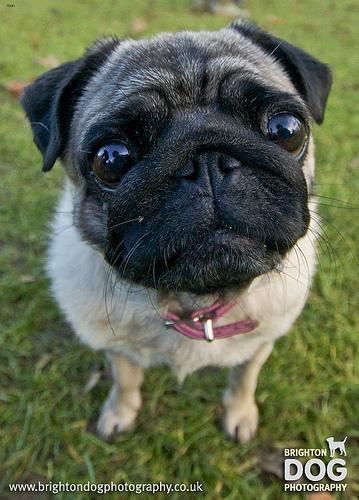
pug